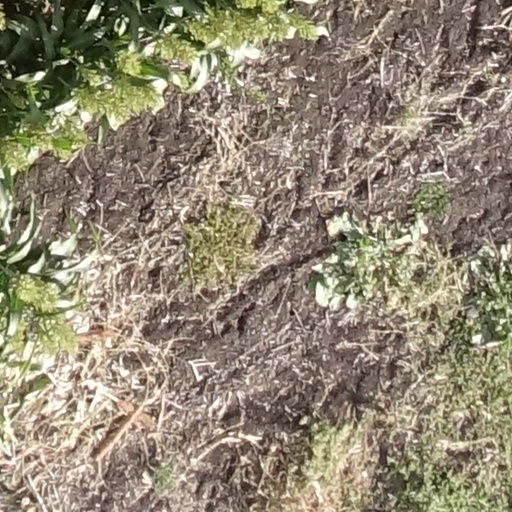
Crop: sorghum